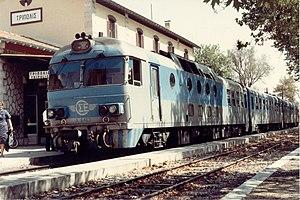
La ligne de Corinthe à Kalamata est une ligne ferroviaire grecque à voie unique et écartement métrique, longue de 236 km, reliant les villes de Corinthe et de Kalamata en passant par la ville de Tripoli dans le Péloponnèse central. Autrefois une ligne principale du réseau ferroviaire du Péloponnèse, elle est sans trafic voyageurs entre Corinthe et Tripoli depuis le 10 décembre 2010, entre Tripoli et Zevgolatio depuis le 14 janvier 2004 et entre Zevgolatio et Kalamata depuis le 30 janvier 2011.
MÁVAG est un constructeur hongrois de matériel roulant ferroviaire.